Eyre Massey Shaw

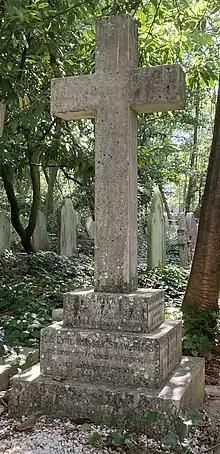
Grave of Eyre Massey Shaw in Highgate Cemetery

In September 1861, the head of London's insurance company fire service, the London Fire Engine Establishment, James Braidwood, was killed in the line of duty while fighting a massive fire in Tooley Street. The position was advertised, and Shaw was engaged, despite having only a little over a year's experience of managing a brigade.